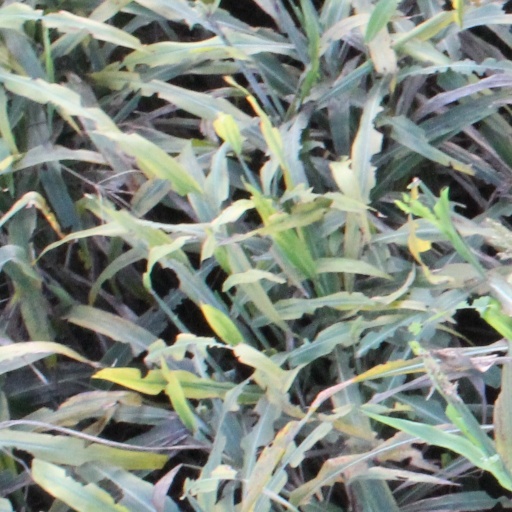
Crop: sorghum